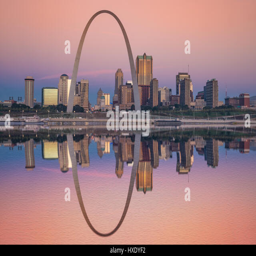
reflection of the skyline along river